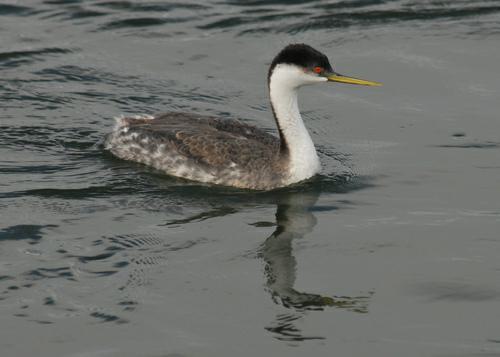
A photo of a western grebe